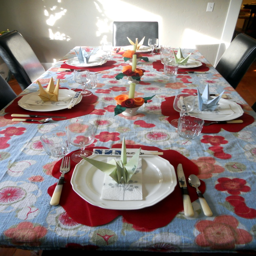
table i set for a dinner party